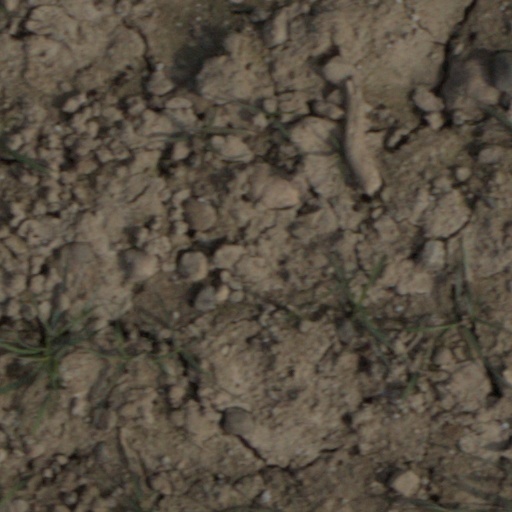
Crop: wheat